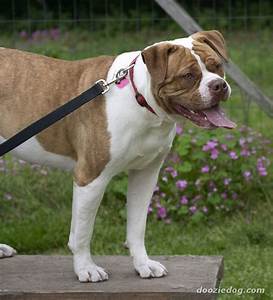
Label: dog